Pho
Also known as:
af - Afrikaans: Phở
ar - Arabic: فا
az - Azerbaijani: Fo
bcl - Central Bikol: Phở
be - Belarusian: Фо
bg - Bulgarian: Фъ
bn - Bangla: ফো
ca - Catalan: Phở
cs - Czech: Phở
da - Danish: Phở
de - German: Phở
el - Greek: Φο
en-simple - Simple English: Pho
eo - Esperanto: Fao
es - Spanish: Phở
et - Estonian: Phở
fi - Finnish: Phở
fr - French: Phở
gl - Galician: Phở
he - Hebrew: מרק פו
hi - Hindi: फ़अ
hu - Hungarian: Pho
hy - Armenian: Ֆո
id - Indonesian: Phở
it - Italian: Phở
ja - Japanese: フォー
jv - Javanese: Pho
ko - Korean: 퍼
lt - Lithuanian: Fo
ml - Malayalam: ഫോ
ms - Malay: Phở
nb - Norwegian Bokmål: Phở
nl - Dutch: Phở
nn - Norwegian Nynorsk: Pho
pl - Polish: Phở
pt - Portuguese: Phở
ro - Romanian: Phở
ru - Russian: Фо
sah - Yakut: Фо
sk - Slovak: Phở
sv - Swedish: Phở
th - Thai: เฝอ
tl - Tagalog: Phở
tr - Turkish: Phở
uk - Ukrainian: Фо
vi - Vietnamese: Phở
yue - Cantonese: 越南河粉
zh - Chinese: 越南粉
Category: noodle (rice noodle, white noodle)
Cuisine: Vietnamese
Associated cuisines: Vietnamese
Area: Northern Vietnam, Vietnam
Countries: Vietnam
Region: South Eastern Asia

The dish is a soup consisting of broth, rice noodles, herbs, and meat, typically beef or sometimes chicken.

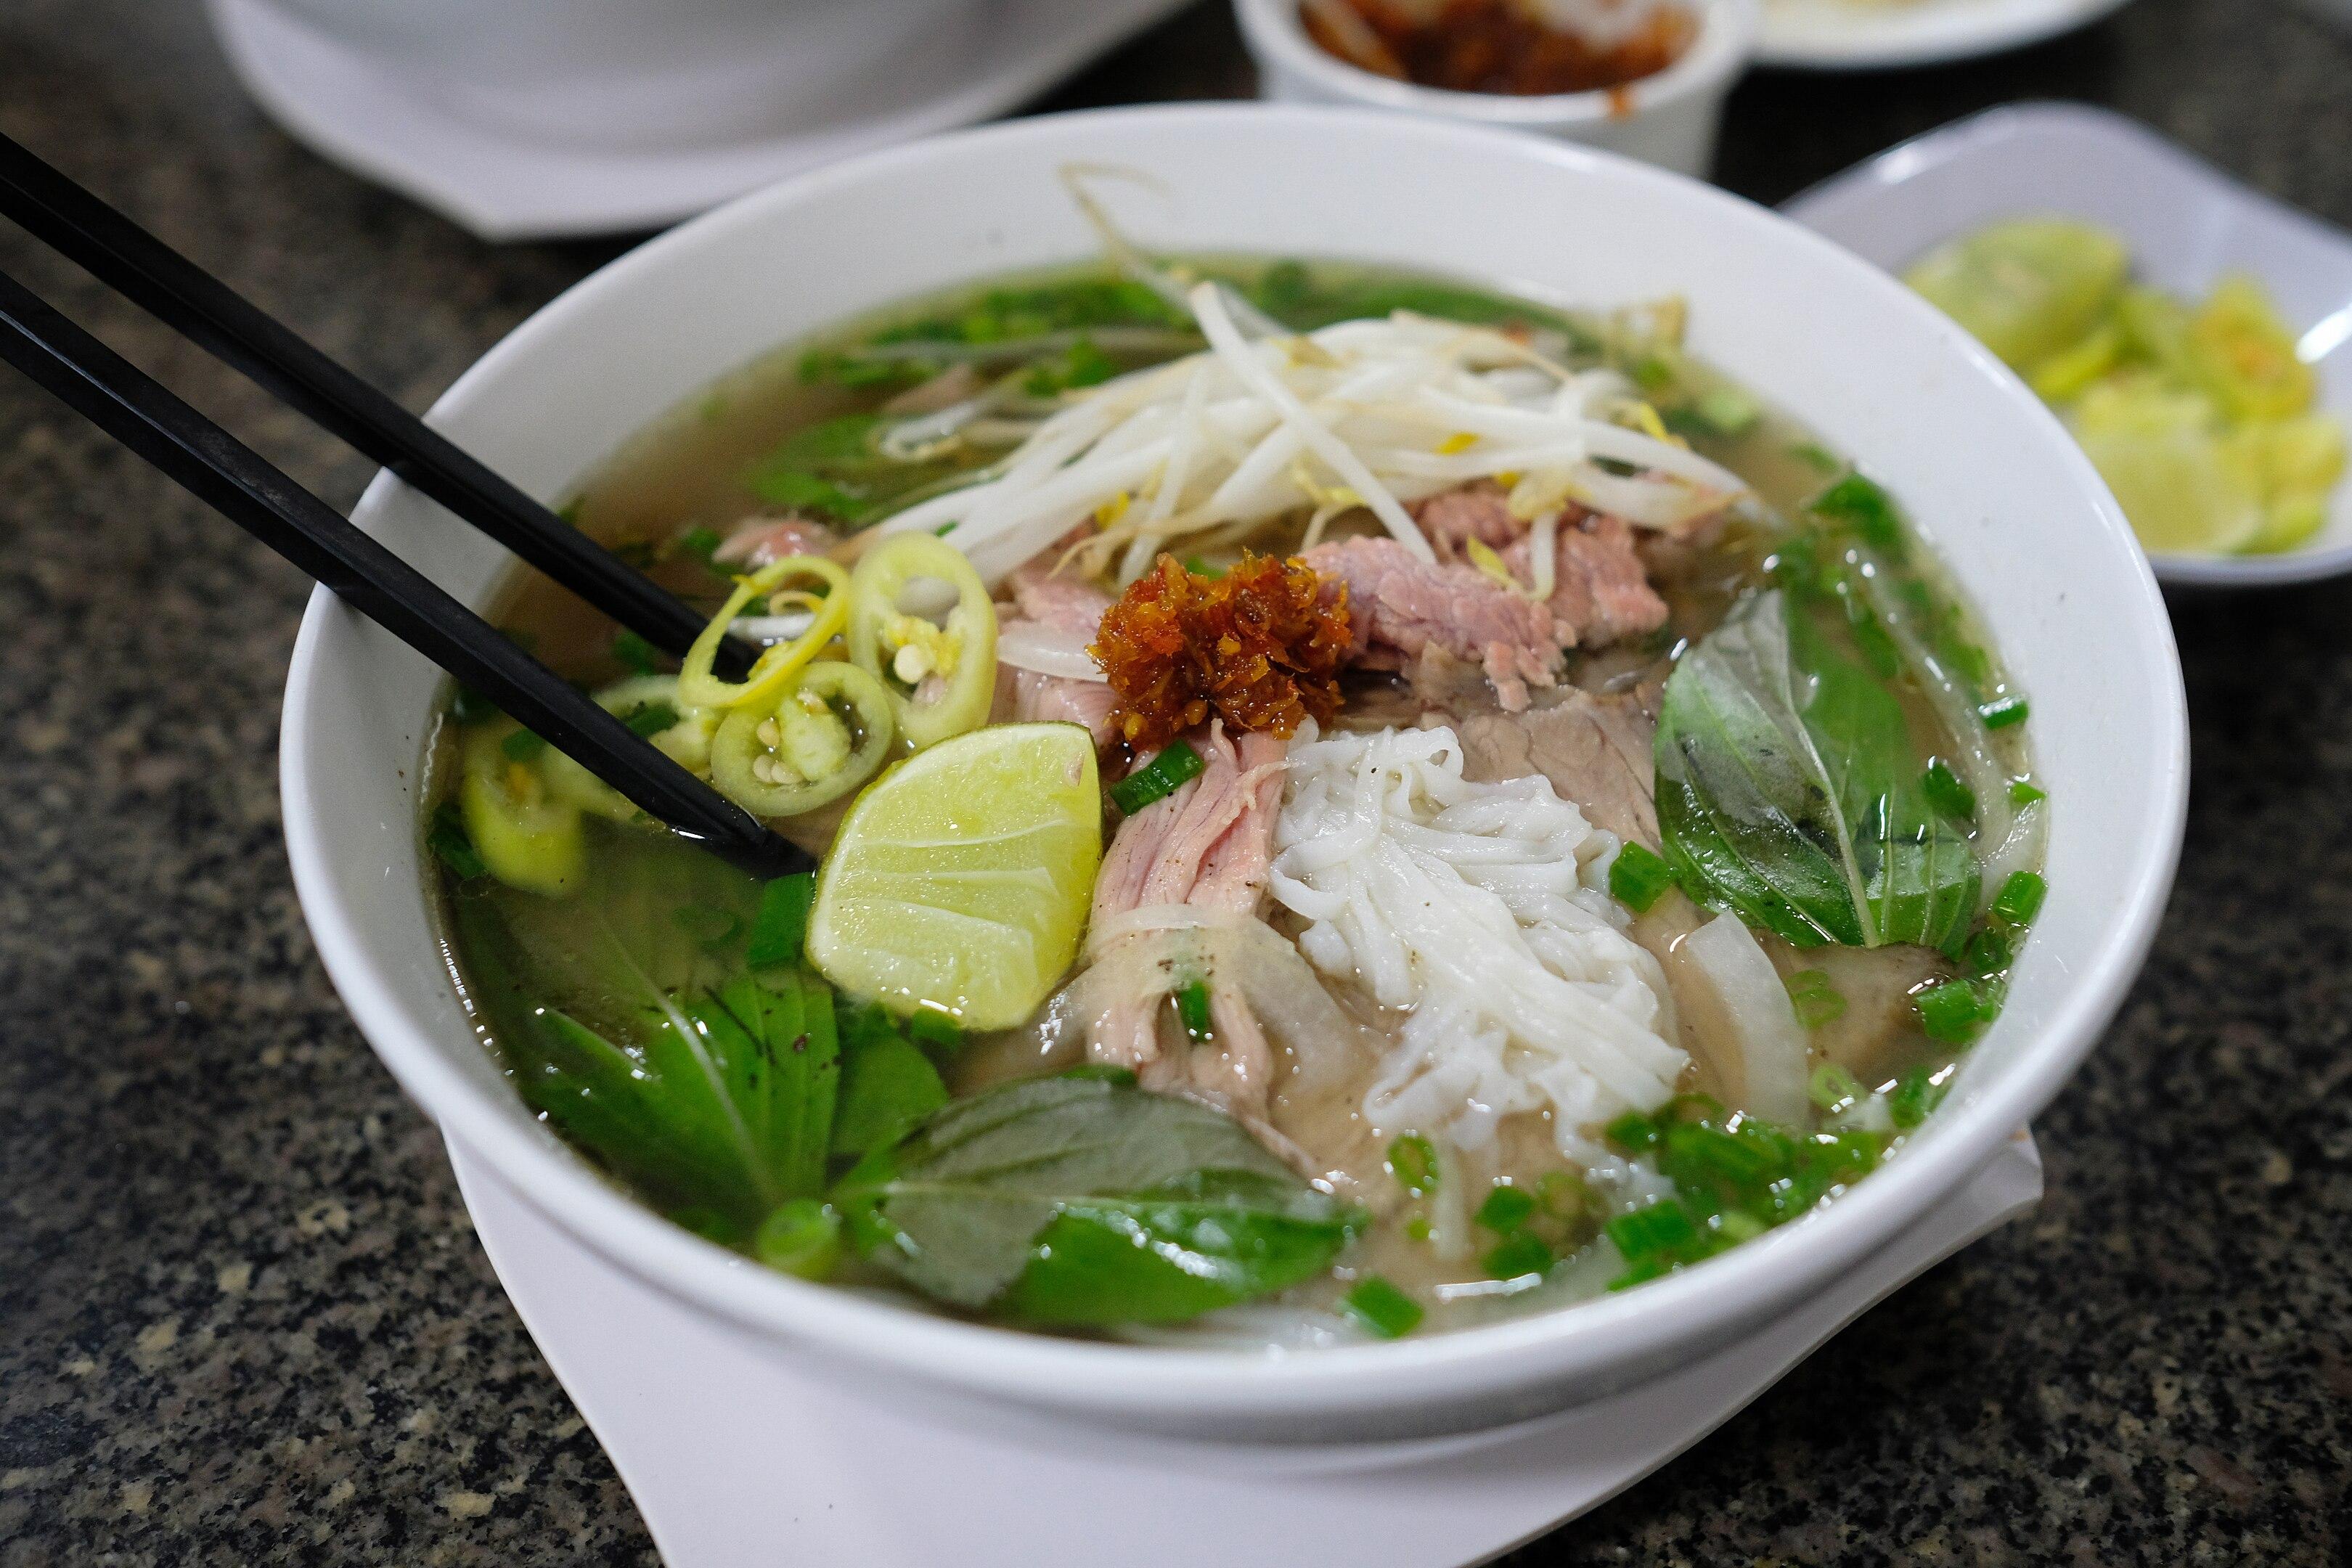
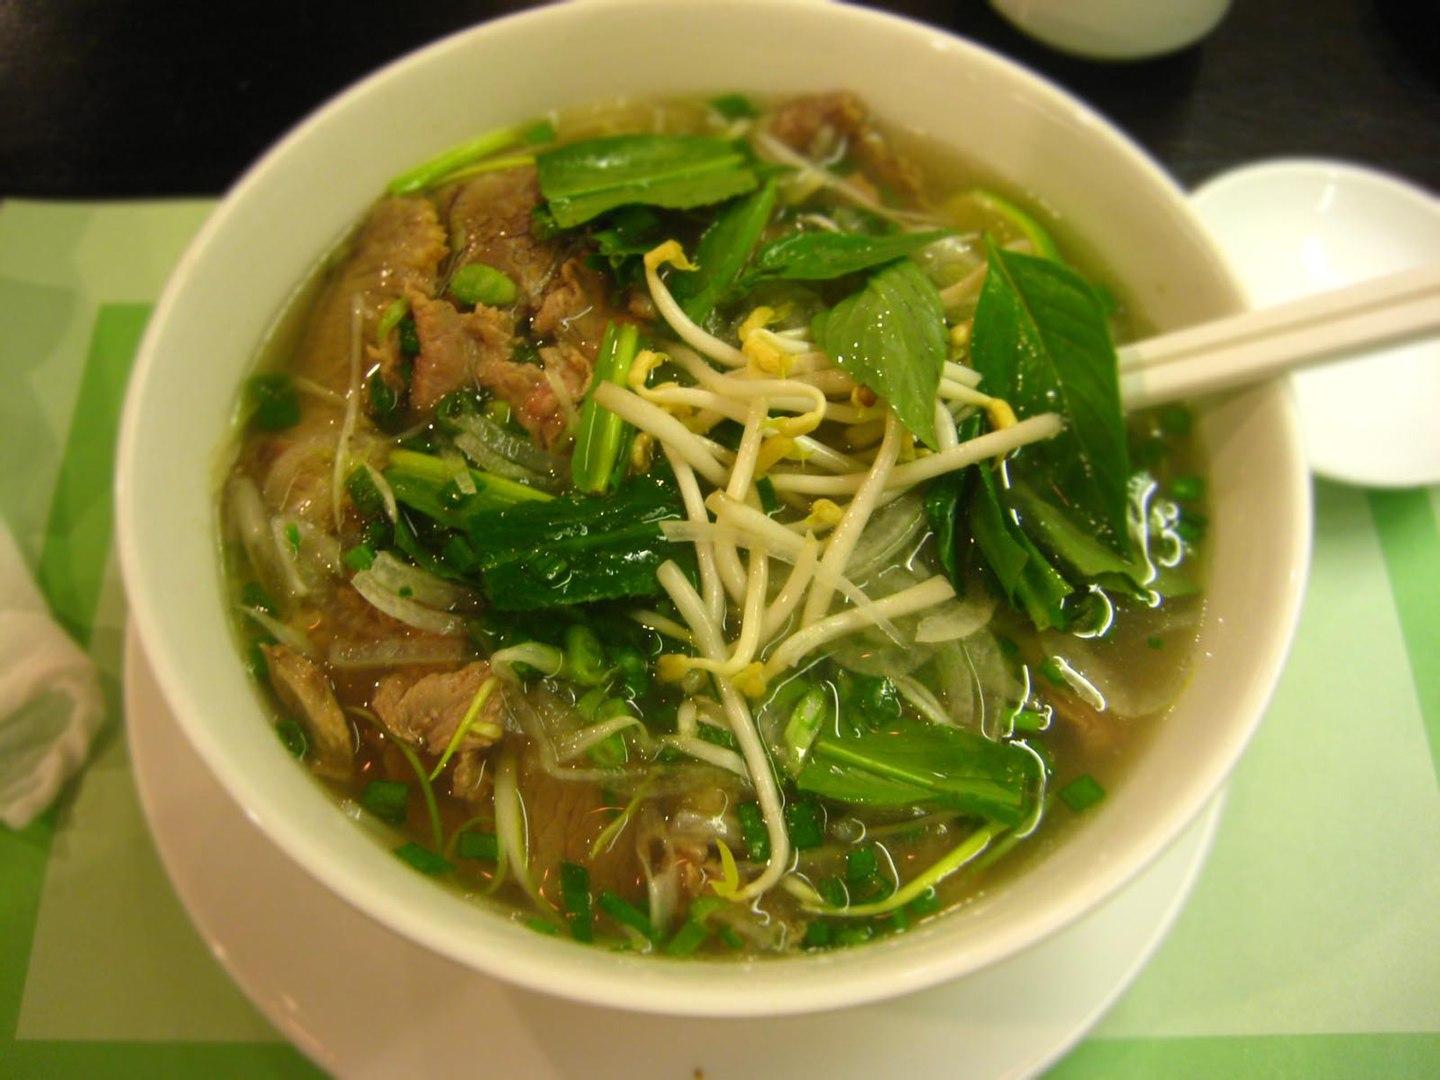
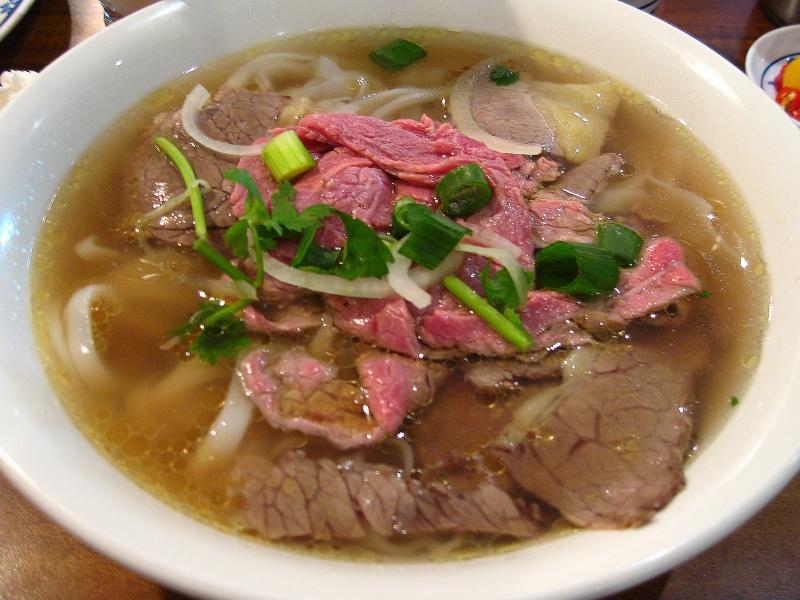
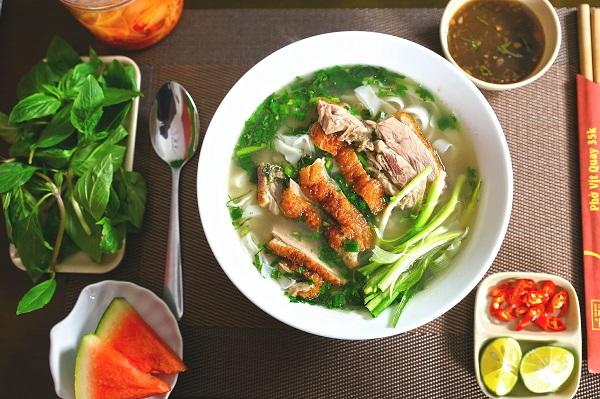
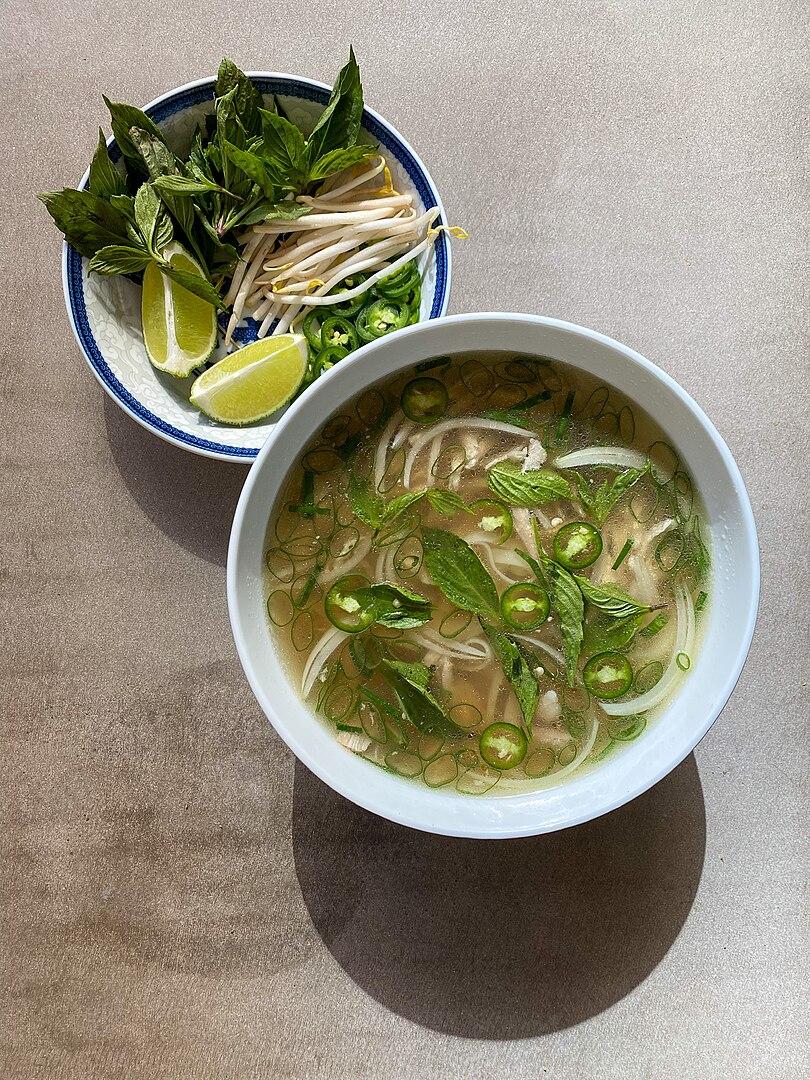
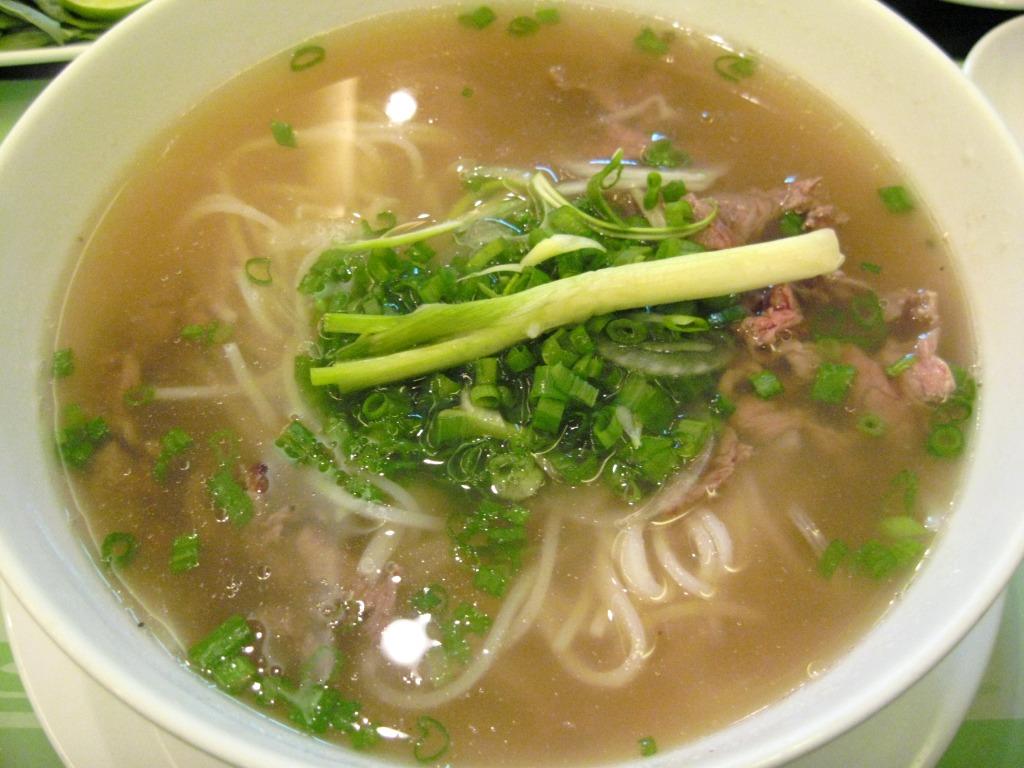
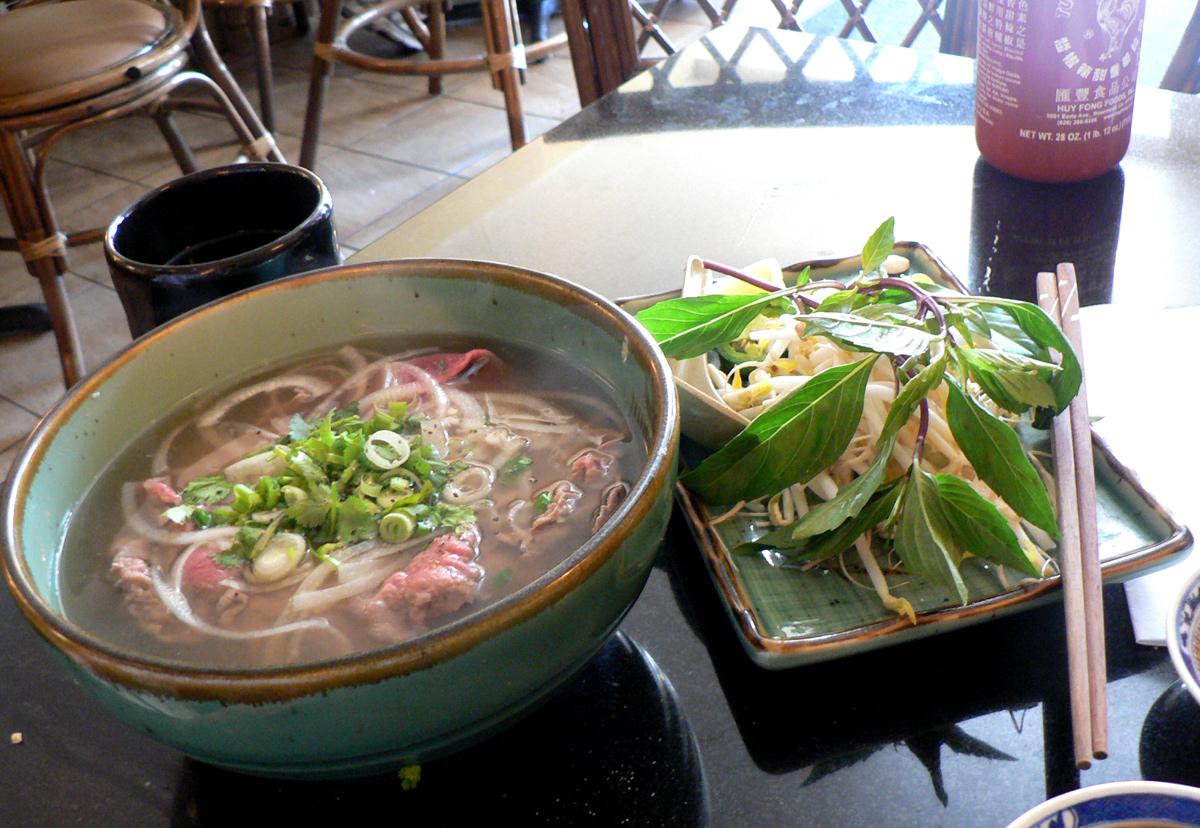